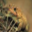
Label: frog